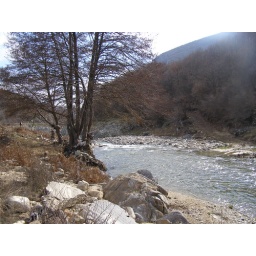
The bed of the Kosynthos river in the north of Xanthi.